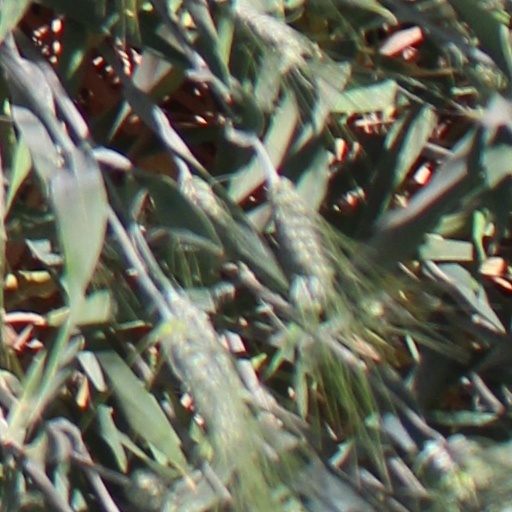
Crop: wheat